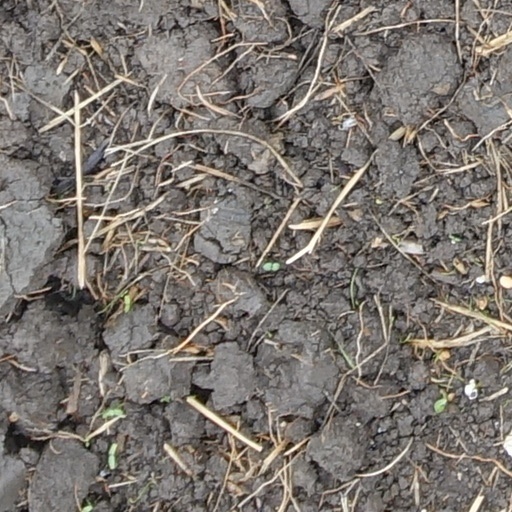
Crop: wheat